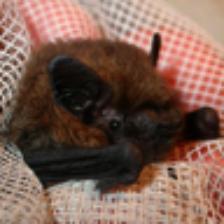
Label: NonHuman